Hiram Masonic Lodge No. 7

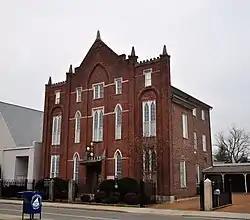
Hiram Masonic Lodge No. 7, March 2014.

The Masonic Hall of Hiram Masonic Lodge No. 7 is a historic Gothic Revival building on South 2nd Avenue in Franklin, Tennessee. Constructed in 1823, it is the oldest public building in Franklin. It is nationally significant as the site of negotiations leading to the Treaty of Franklin, the first Indian removal treaty agreed after passage of the 1830 Indian Removal Act. It was declared a National Historic Landmark in 1973. It continues to serve the local Masonic lodge.